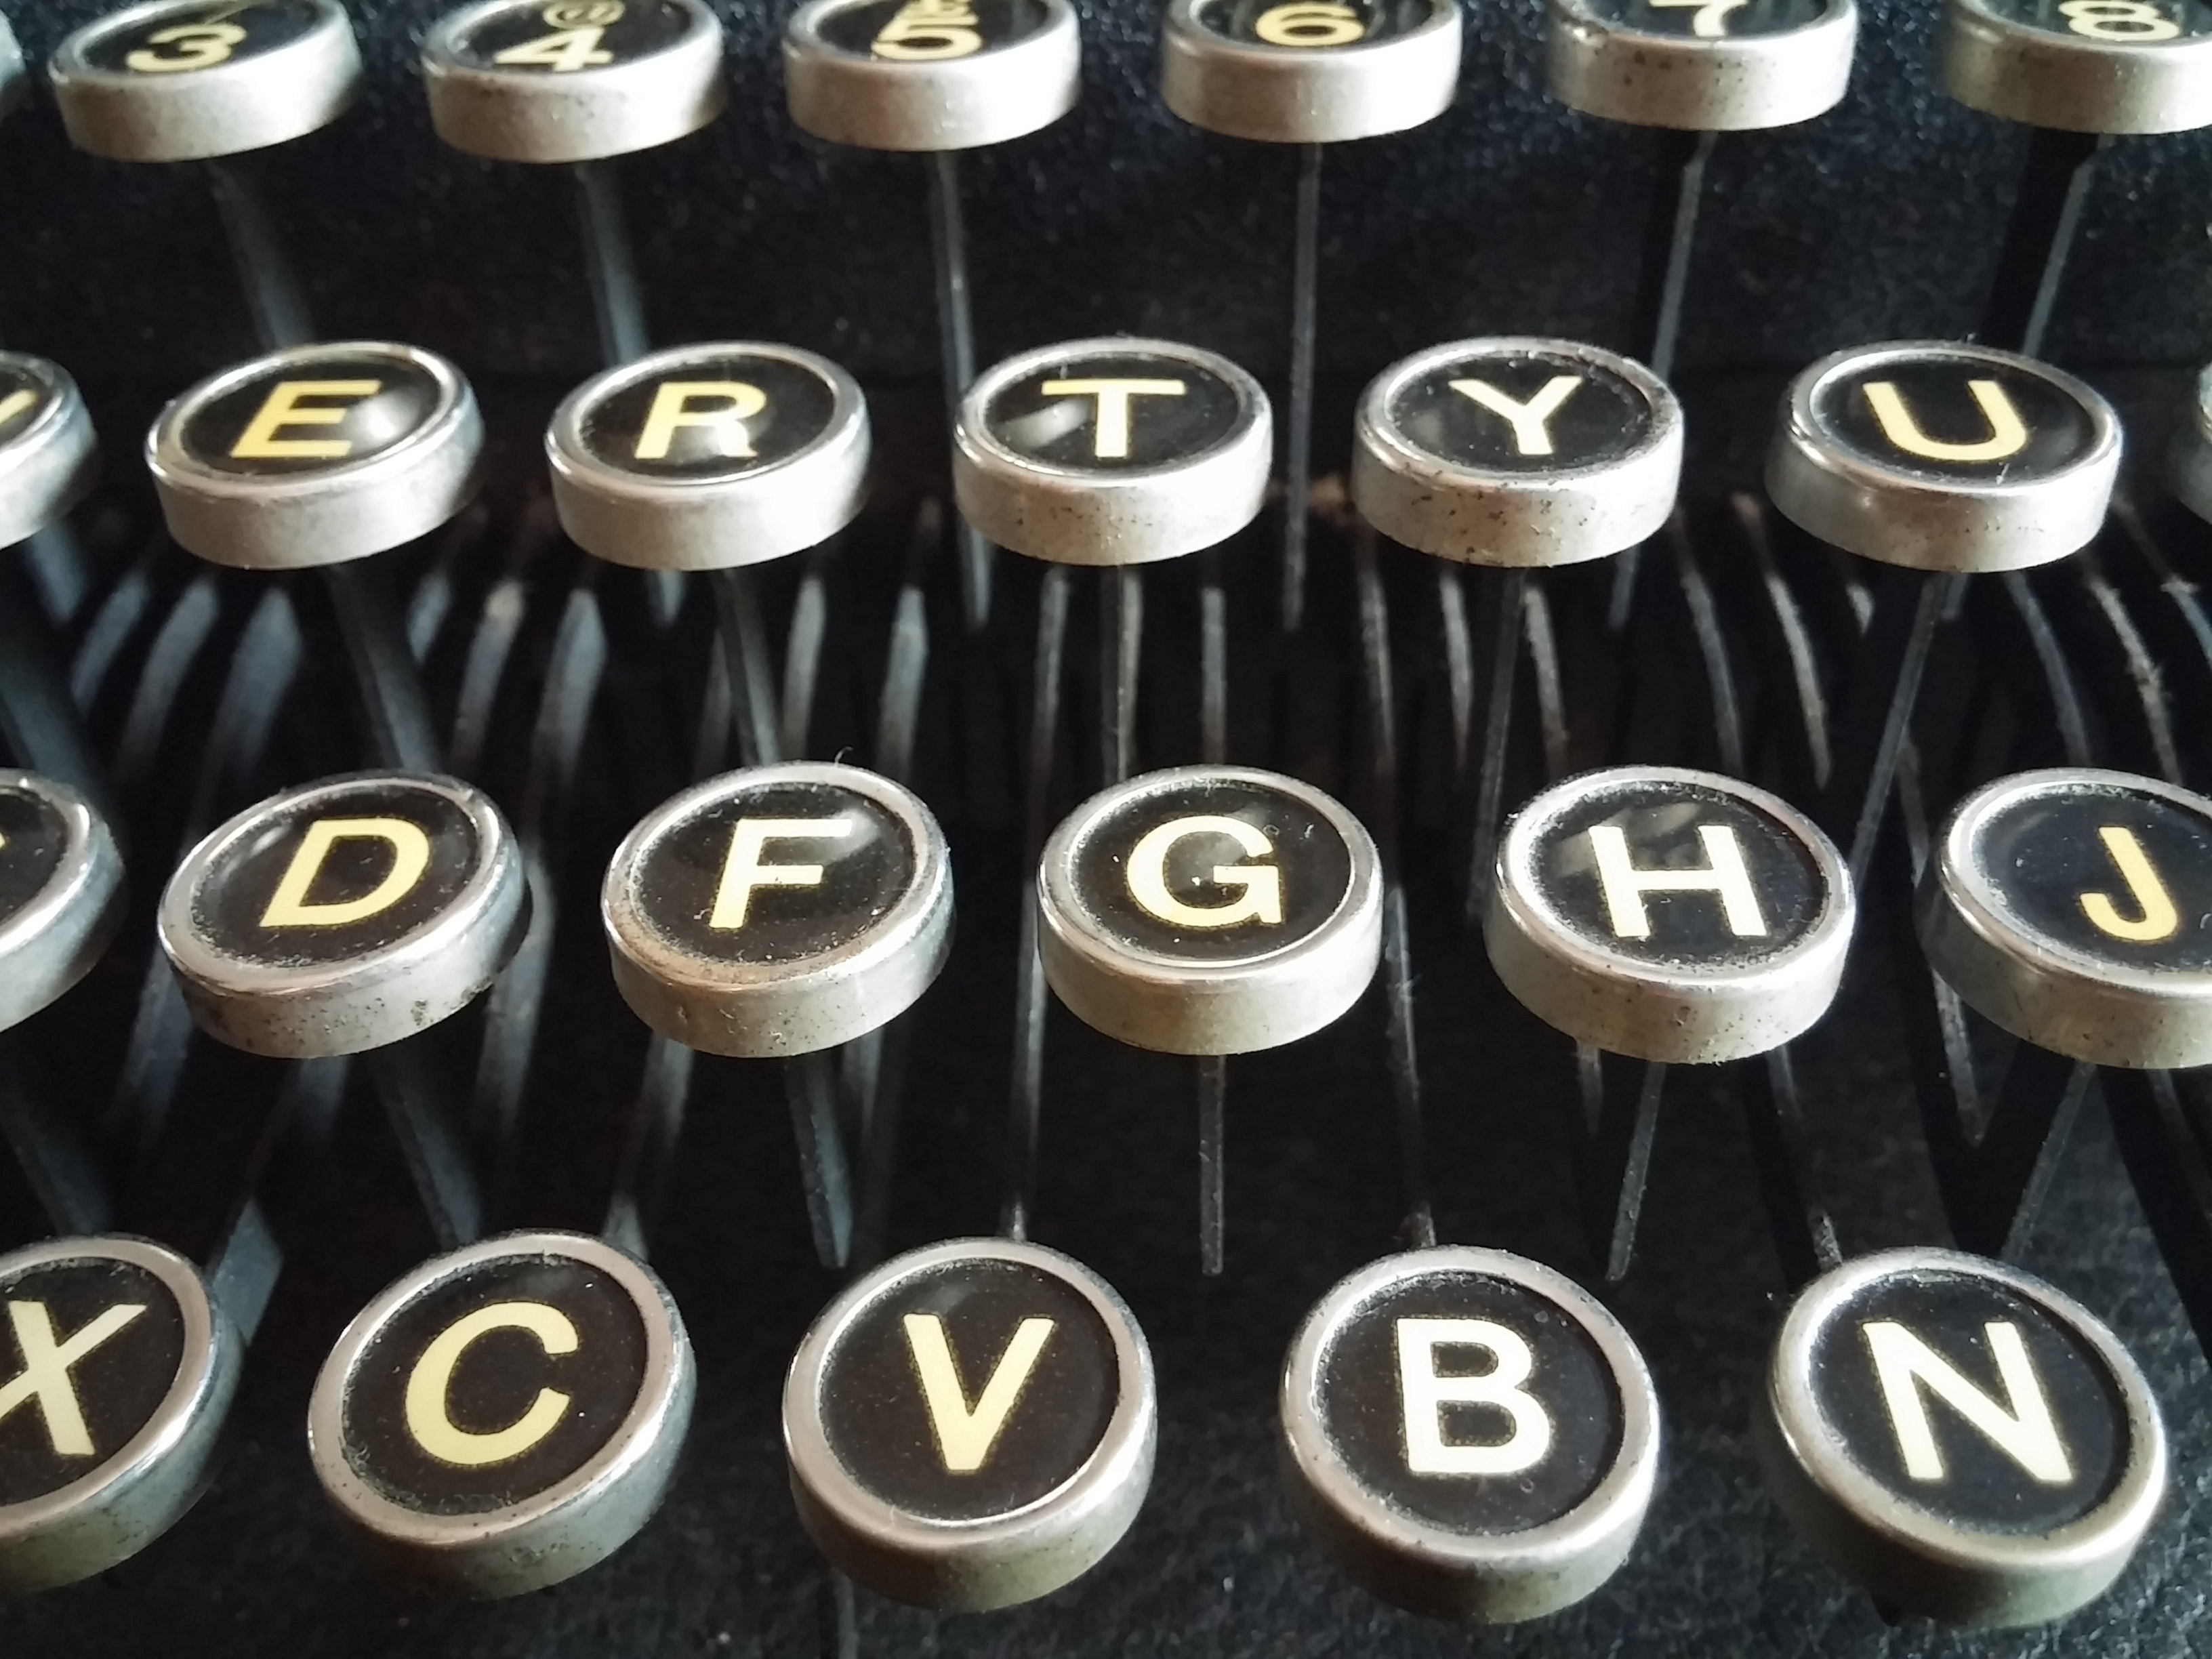
writing, book, read, vintage, antique, number, old, typewriter, hipster, write, font, type, author, publishing, 1930